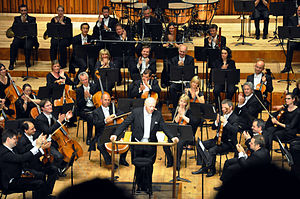
London Symphony Orchestra
Bernard Haitink og orkesteret i Barbican Arts Centre, juni 2011.
London Symphony Orchestra er et symfoniorkester hjemmehørende i London, England. Orkesteret består af mere end 100 musikere, der giver ca. 90 koncerter om året i Barbican, London. Men orkesteret tager også på turné nogle gange om året.